Balearean boc

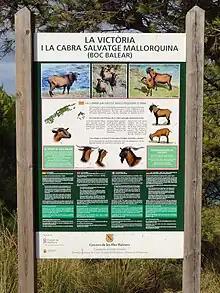
An information card on the bocs in Alcúdia

Balearean bocs are found in arid mountainous areas where they graze and browse grasses, bushes, and lichens. They are well adapted to their habitat, which consist of steep, rocky mountains and canyons.